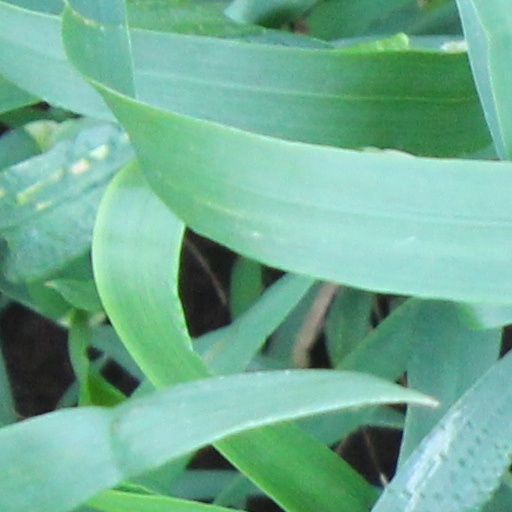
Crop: wheat